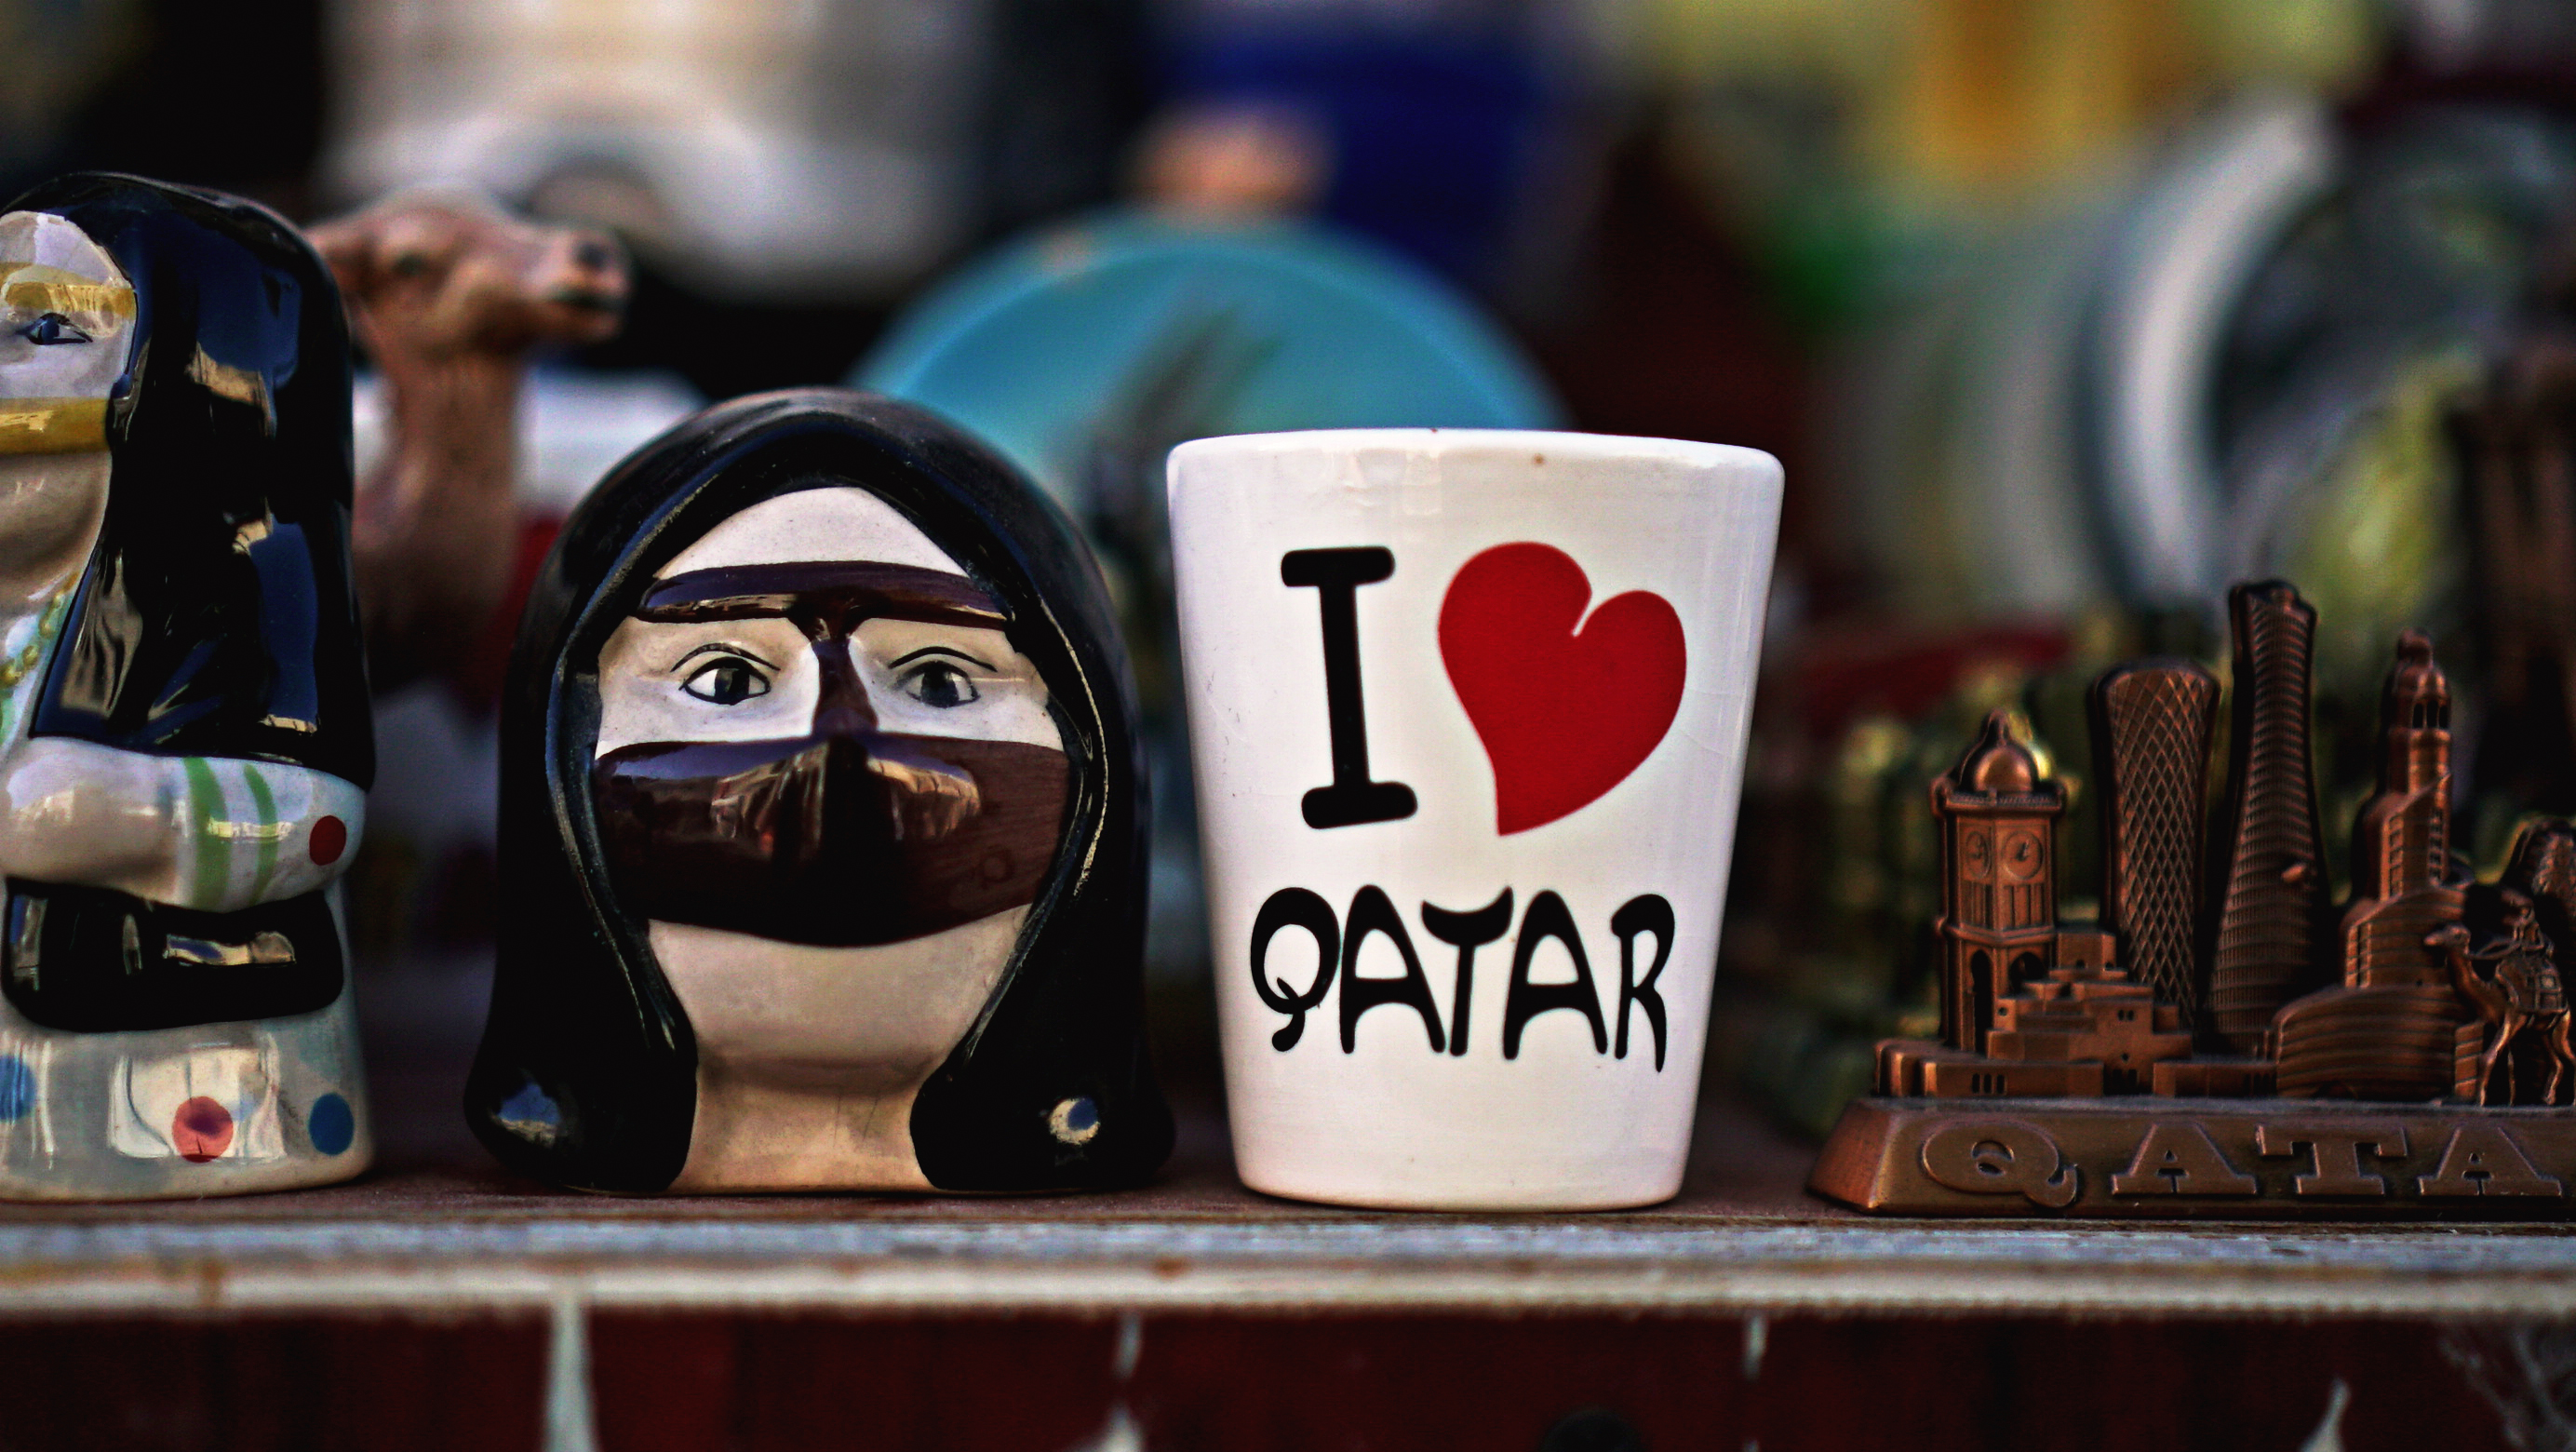
mug, collection, cup, toy, drinkware, ceramic, coffee cup, tableware, souvenir, games